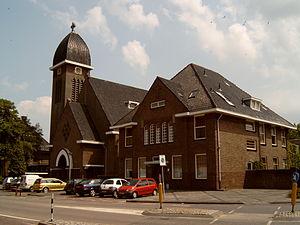
Made est un village situé dans la commune néerlandaise de Drimmelen, dans la province du Brabant-Septentrional. En 2009, le village comptait environ 12 000 habitants.